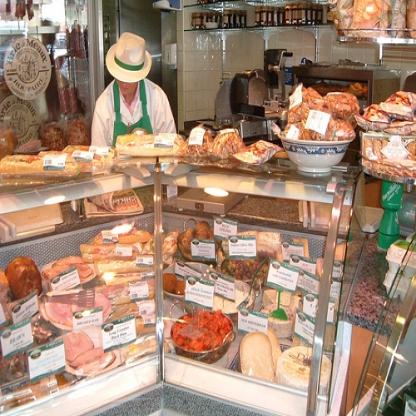
Scene: Indoor